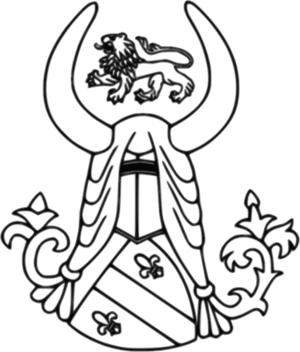
Đurađ Branković, en cyrillique serbe: Ђурађ Бранковић; en français Georges Iᵉʳ Brankovitch; en hongrois: György Brankovics; 1377 - 1456 le 24 décembre, également connu sous le patronyme de Vuković il était le second fils de Vuk Branković et de Mara une des filles du prince Lazar. Il fut despote de 1427 à 1456 ainsi qu'un baron du royaume de Hongrie. Il fut le premier souverain de la Maison des Branković à gouverner le royaume serbe.